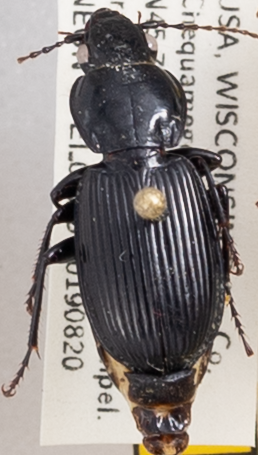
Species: Pterostichus novus
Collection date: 2019-08-20
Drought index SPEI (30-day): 0.512
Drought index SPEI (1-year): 2.09
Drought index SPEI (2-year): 1.13